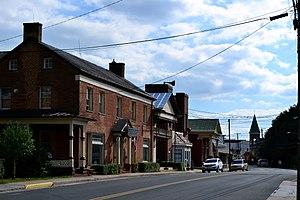
Mount Jackson est une municipalité américaine située dans le comté de Shenandoah en Virginie.